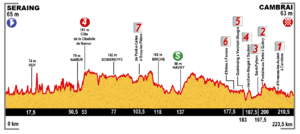
Profil de la 4ème étape du Tour de France 2015
La 4ᵉ étape du Tour de France 2015 se déroule le mardi 7 juillet 2015 entre Seraing et Cambrai sur une distance de 223,5 kilomètres. Elle a la particularité d'emprunter sept secteurs pavés, pour un total de 13,3 km. Elle est remportée par le coureur allemand Tony Martin, de l'équipe Etixx-Quick Step, qui a attaqué à trois kilomètres de l'arrivée. Il devance de trois secondes un peloton réglé au sprint par John Degenkolb et Peter Sagan. Deuxième du classement général au départ de l'étape, Tony Martin s'empare du maillot jaune.